Juan Álvarez

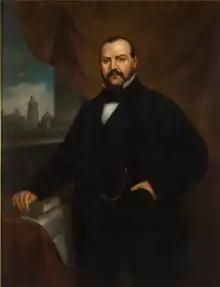
Alvarez resigned in favor of Ignacio Comonfort, hoping the more moderate statesmen could better implement liberal reforms.

Álvarez seriously considered stepping down from the presidency and handing it over to Comonfort, but the latter's enemies urged Álvarez to stay in office. On 4 December, Álvarez summoned a meeting of the most prominent members of the liberal party for advice on how to proceed. He wavered on the matter and on the following day accepted the resignation of his entire ministry and summoned Luis de la Rosa in organizing another. The portfolios would remain empty for the rest of Álvarez' presidency.